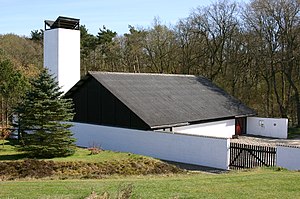
Hald Ege Kirke
Hald Ege Kirke er en annekskirke beliggende i Hald Ege i Viborg Kommune. Den blev bygget i perioden 1964–1967 og er tegnet af arkitektægteparret Inger og Johannes Exner. Karakteristisk for kirken er de meget rustikke og enkle materialer, som den er bygget af. Kirken blev i hovedsagen bygget af frivillig og gratis arbejdskraft fra beboerne i Hald Ege.